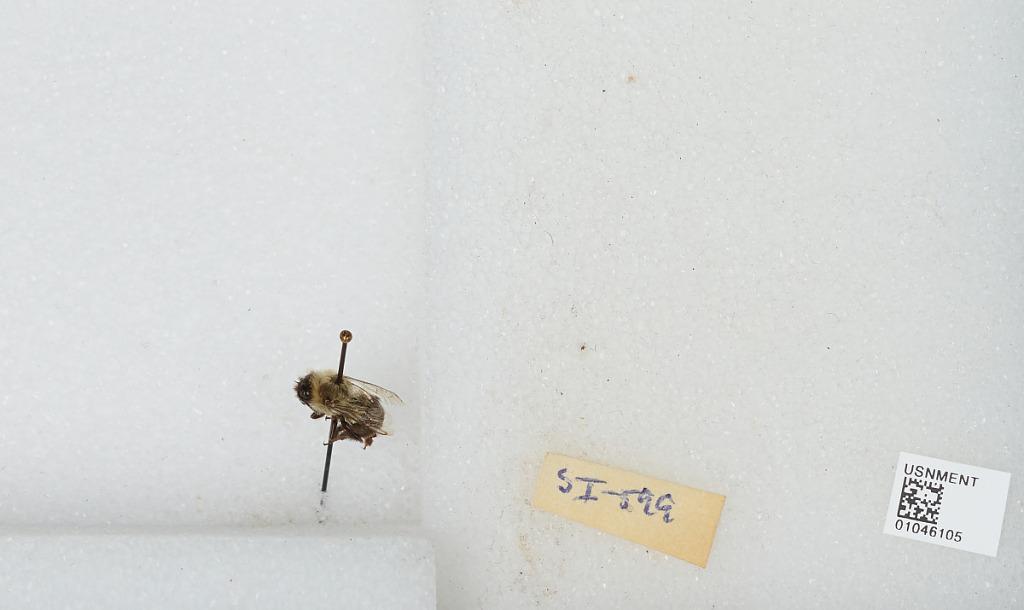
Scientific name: Bombus sp.